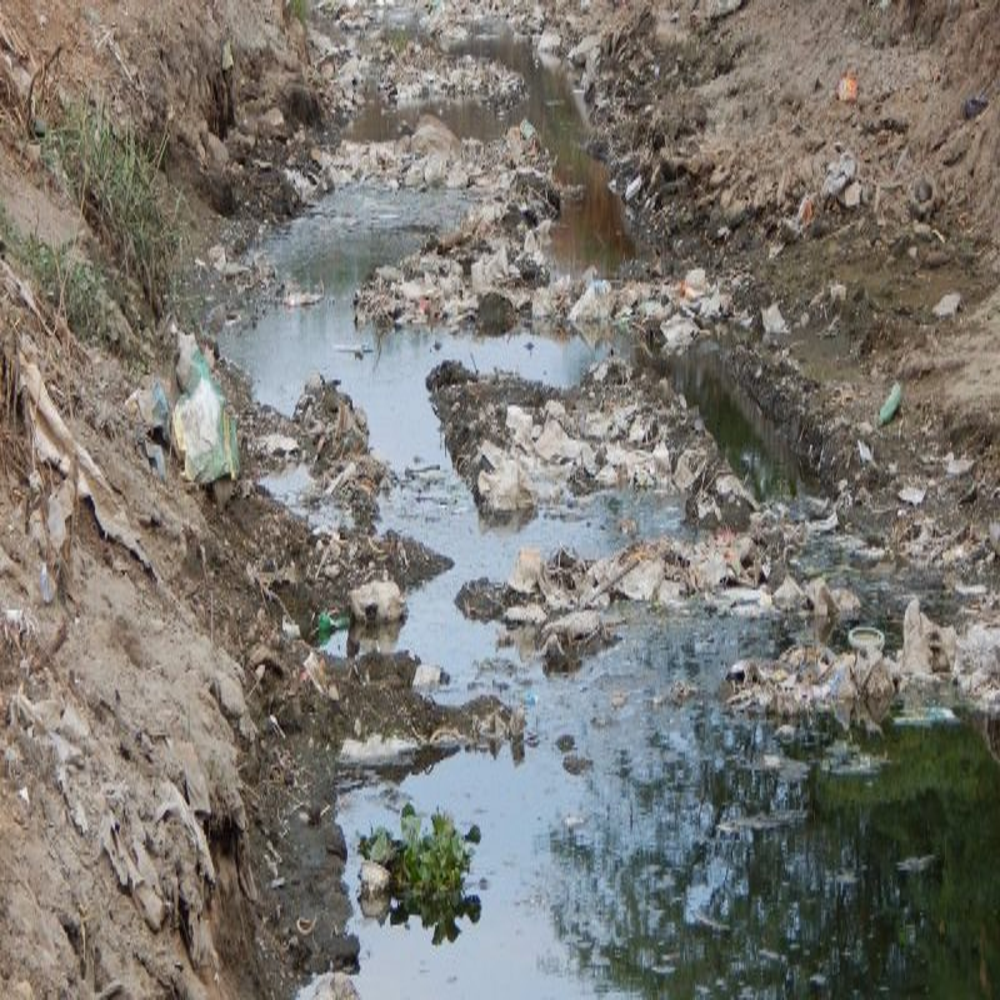
Body of water present: yes
Land polluted: yes
Water polluted: yes
Pollution percentage: 60%